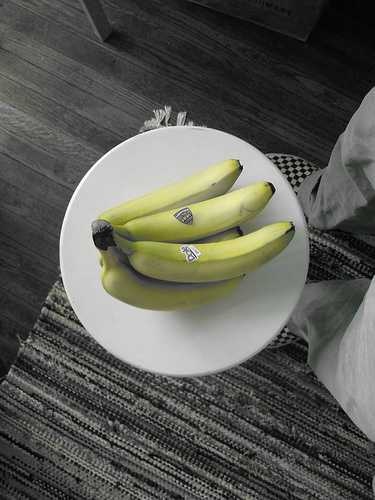
Label: Banana